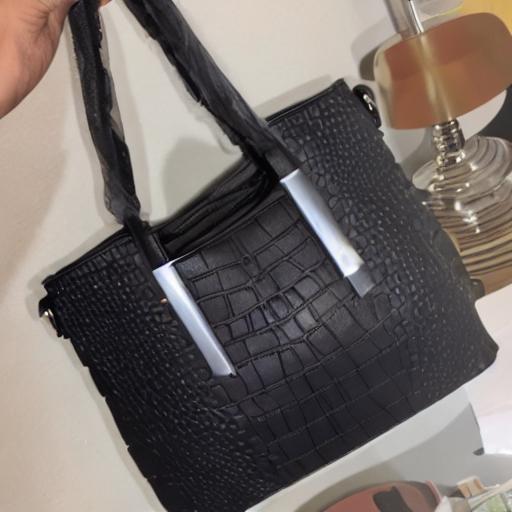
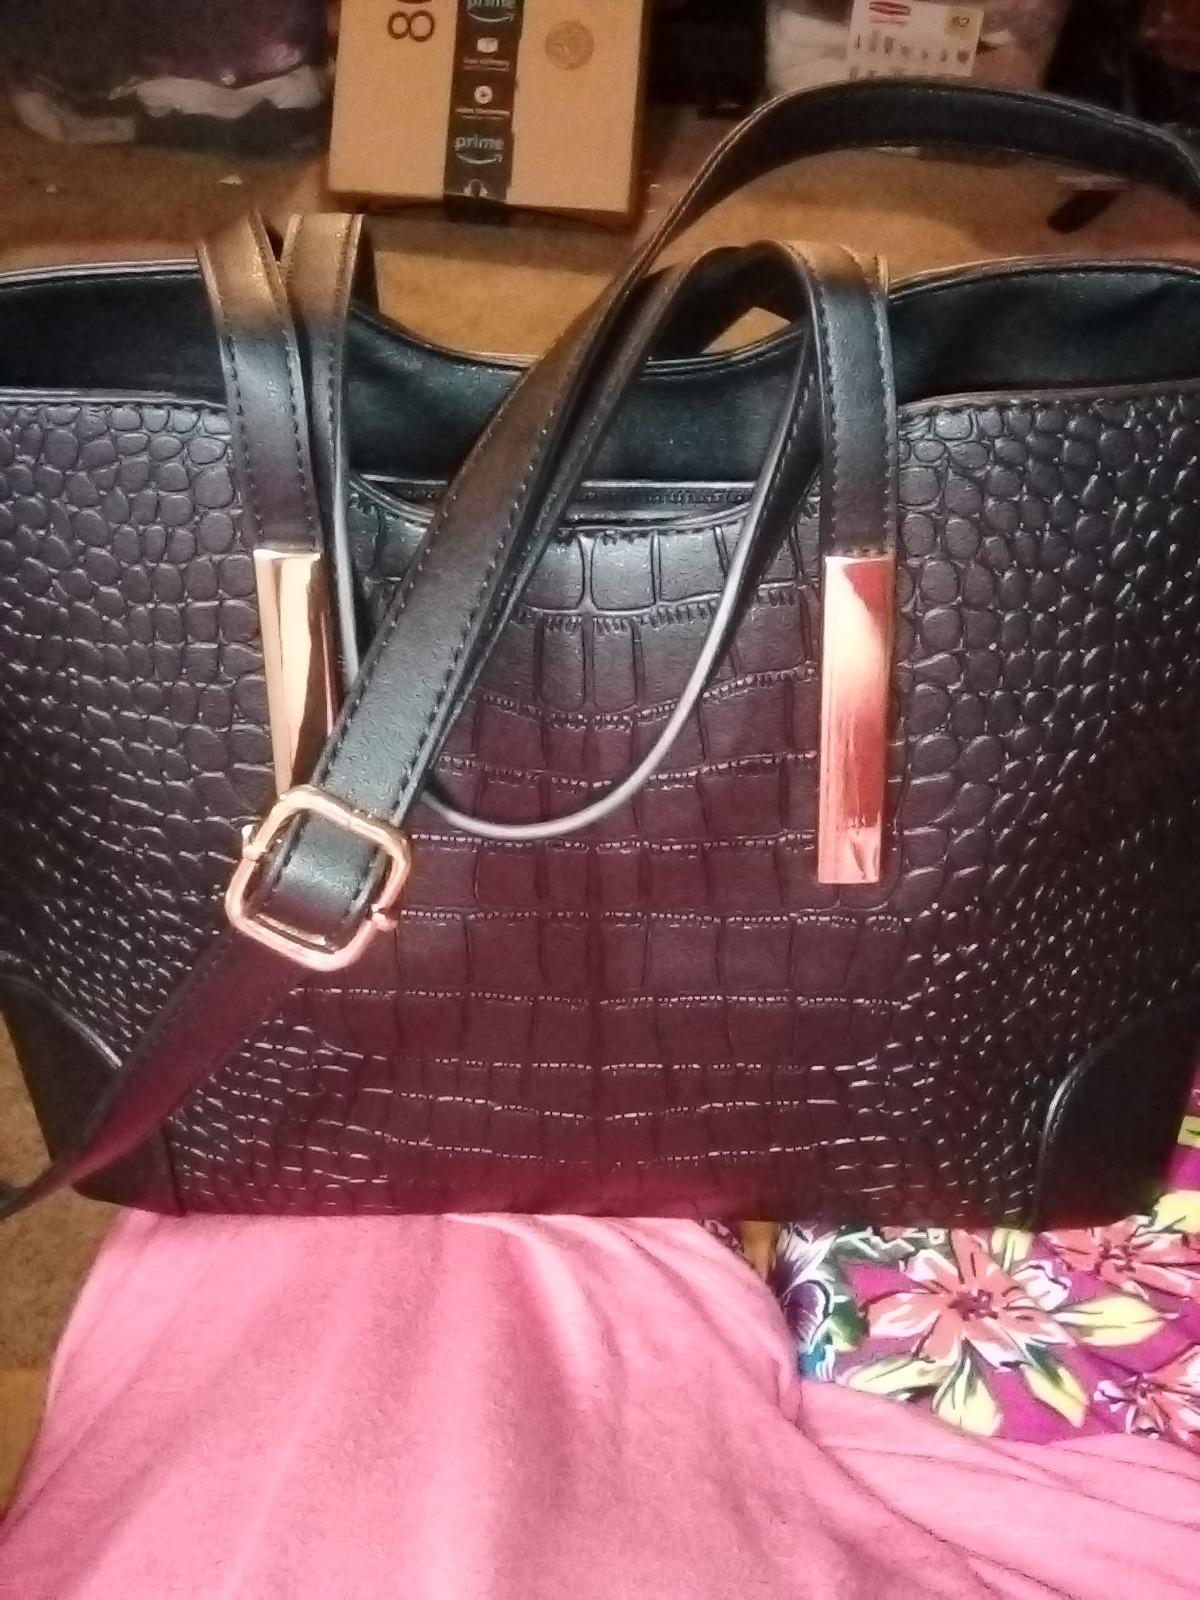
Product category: accessories_handbag
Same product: no